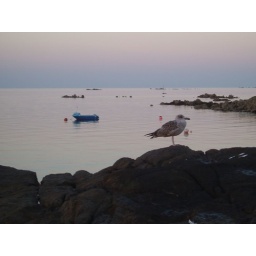
A seagull on a rock at sunrise with a boat (out-of-focus) moored in mid-distance.